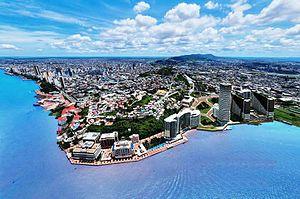
Cet article présente une liste des principales villes d'Équateur jusqu'en 2012.